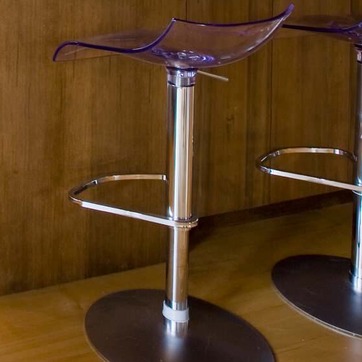
Material: metal